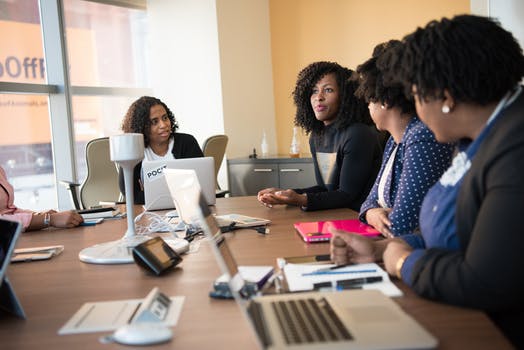
Label: No Watermark